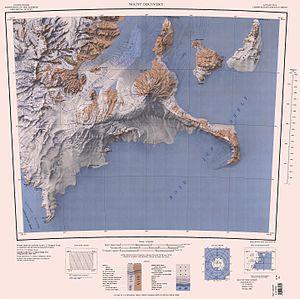
La péninsule Brown est une péninsule de la Terre Victoria, en Antarctique.
Le mont Discovery est un volcan situé en Antarctique.
Minna Bluff est un promontoire rocheux à l'extrémité orientale d'une péninsule volcanique se projetant loin dans la barrière de Ross, au sud de l'île de Ross, en Antarctique.